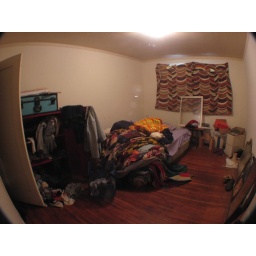
View walking into Bedroom B. WINDOWS are blocked by curtains at back. Closet door can be seen on left.